Burmese tofu
Also known as:
de - German: Burmesischer Shan-Tofu
en-simple - Simple English: Burmese tofu
hr - Croatian: Burmanski tofu
ja - Japanese: ビルマ風豆腐
jv - Javanese: Tahu Burma
ko - Korean: 버마두부
my - Burmese: တို့ဟူး
th - Thai: ข้าวแรมฟืน
zh - Chinese: 缅甸豆腐
Category: tofu (chickpea flour tofu)
Cuisine: Burmese
Associated cuisines: Burmese
Area: Myanmar
Countries: Myanmar
Region: South Eastern Asia

This dish is made from water and flour ground from yellow split peas and gram flour, a version of chickpea flour The flour is mixed with water, turmeric, and a little salt and heated, stirring constantly, until it reaches a creamy consistency. It is then transferred into a tray and allowed to set.

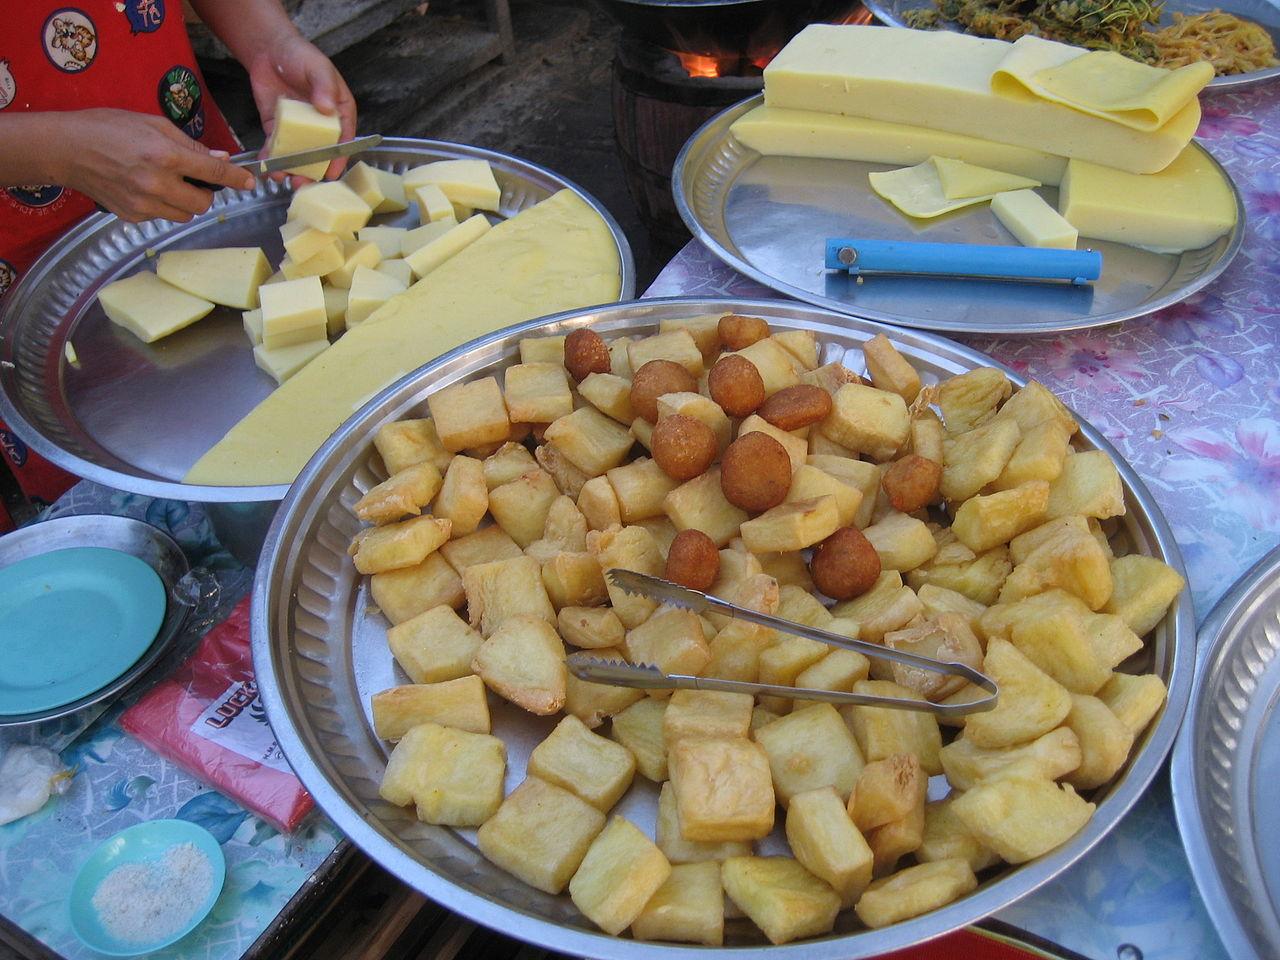
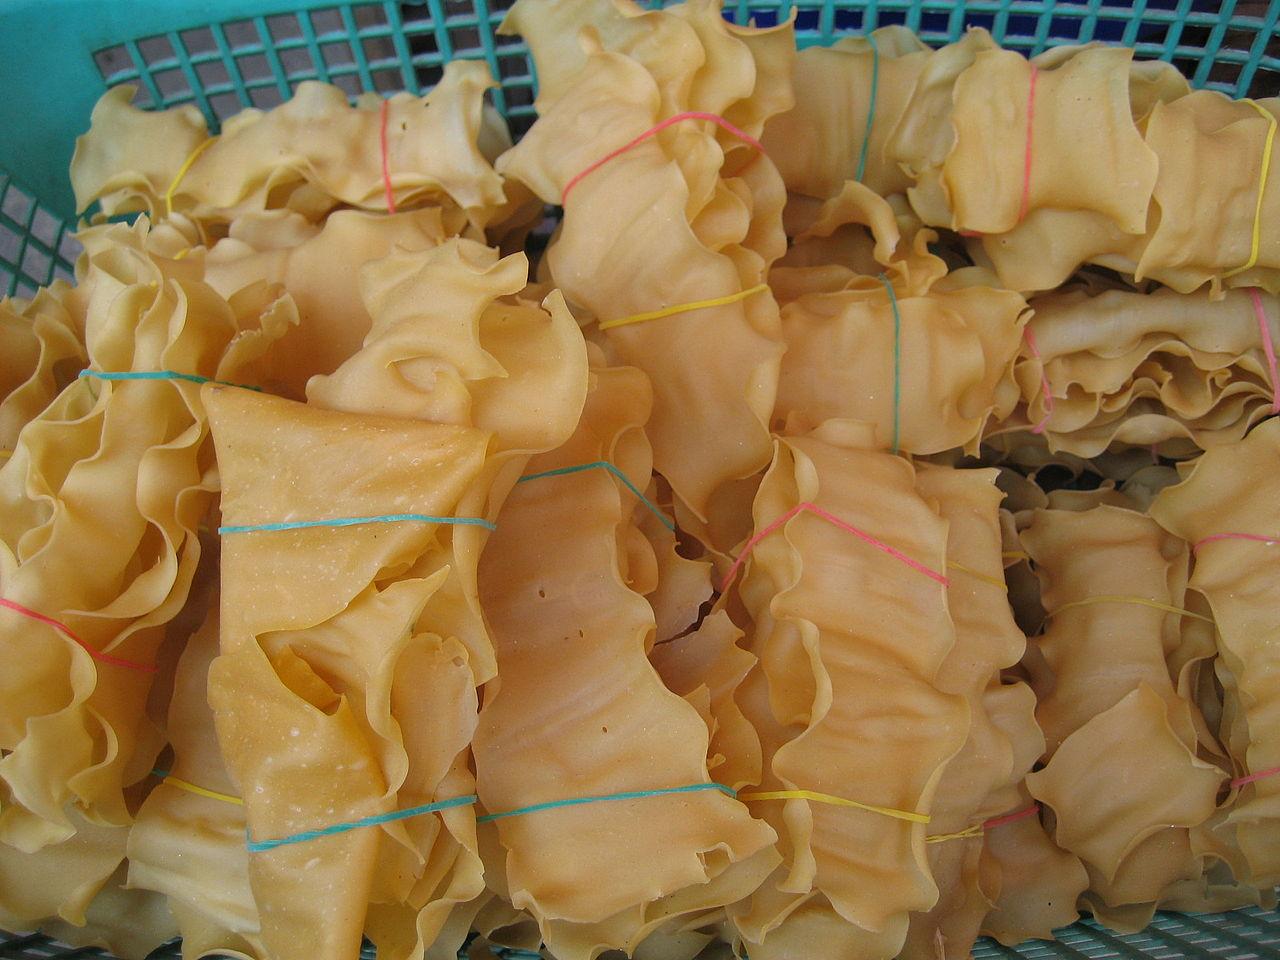
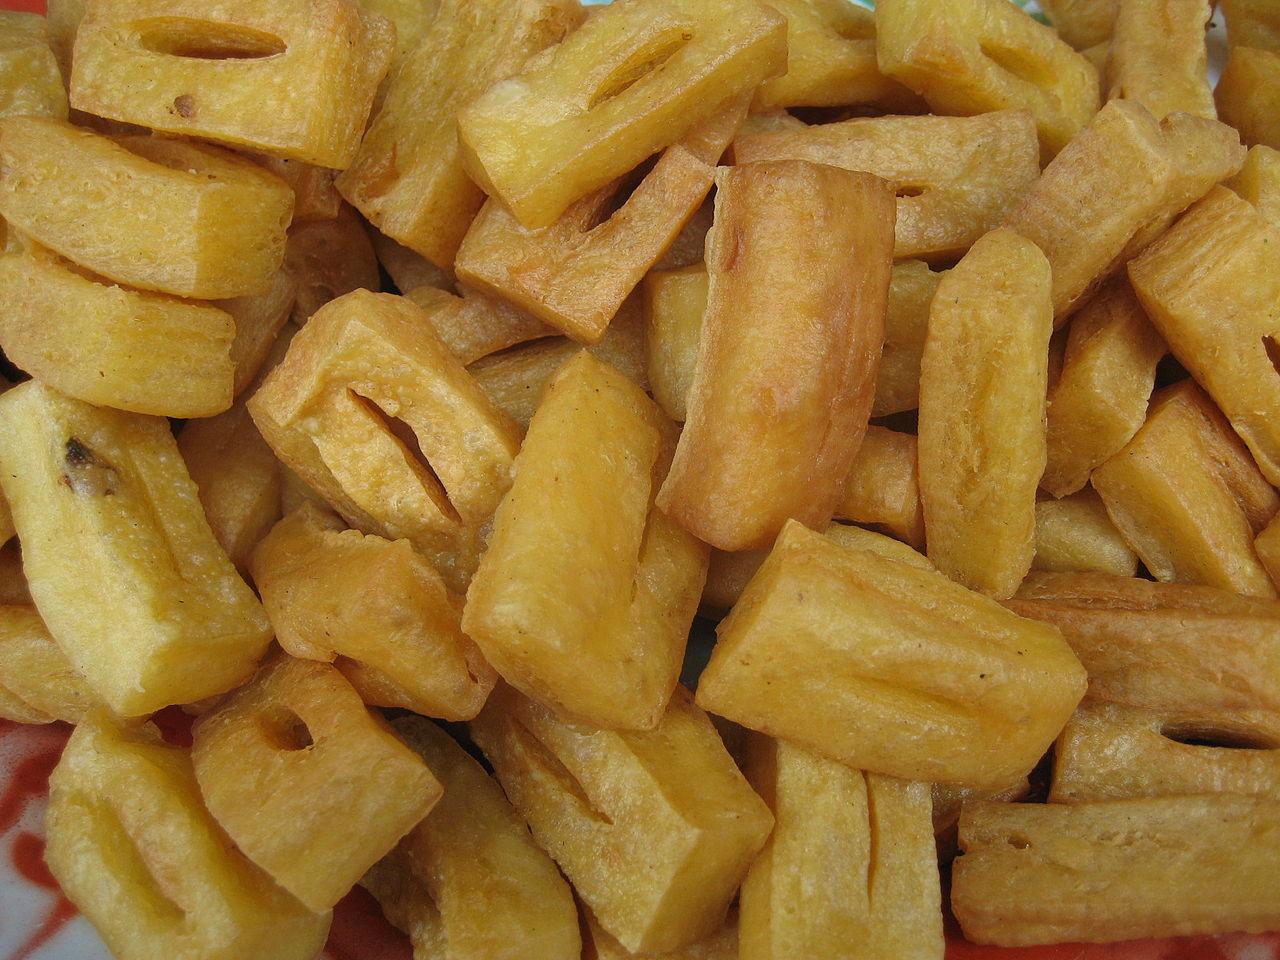
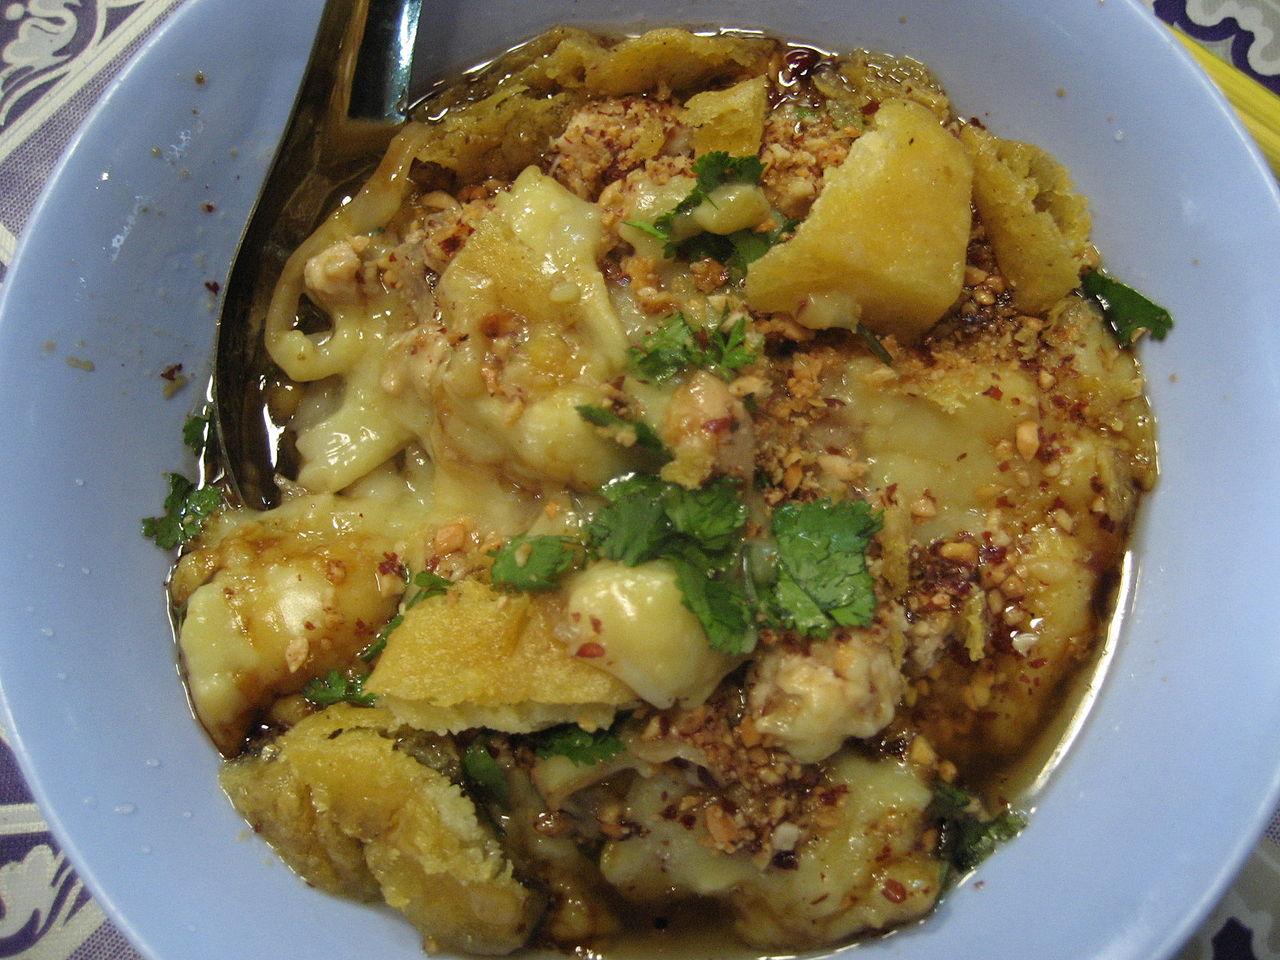